Ontario Highway 45

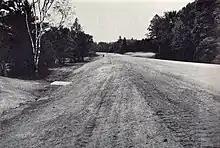
Construction south of Fenella on June 13, 1950

Highway 45 was assumed by the Department of Highways (DHO), predecessor to the modern Ministry of Transportation (MTO), on September 1, 1937, following the gravel-surfaced Cobourg–Norwood Road.